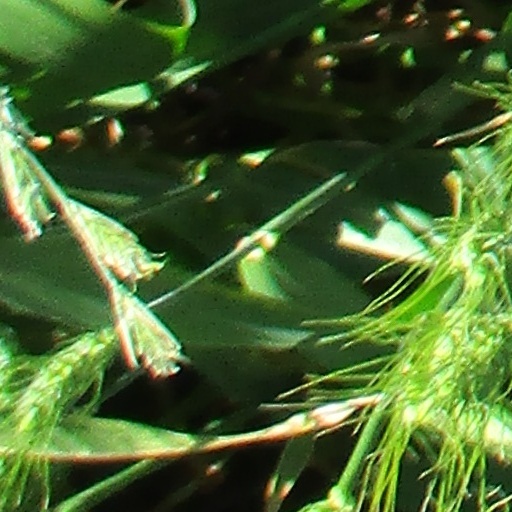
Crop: wheat